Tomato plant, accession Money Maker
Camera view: horizontal (90 deg, fisheye); turntable rotation: 210 degrees
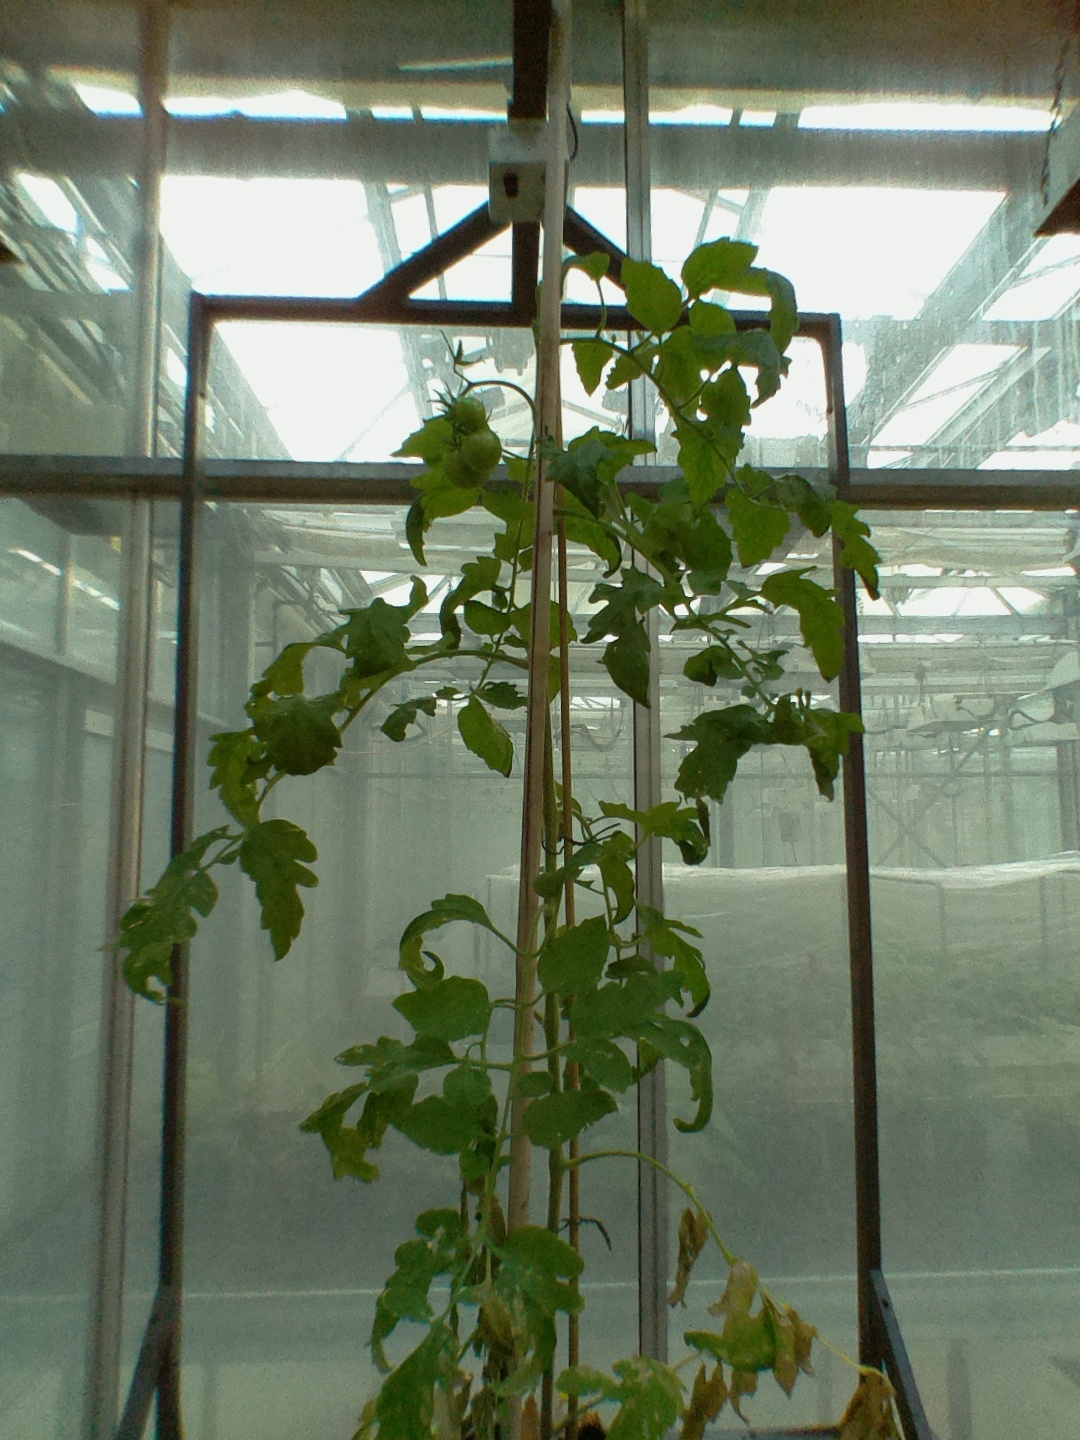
BBCH growth stage 73: 30%-40% of final fruit size